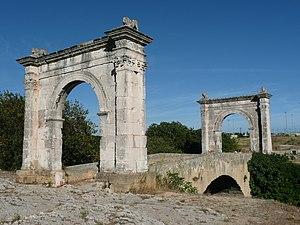
Pont Flavien, un pont romain à Saint-Chamas (France)
Le Pont Flavien est un antique pont romain placé sur la voie romaine reliant Marseille à Arles, dans le prolongement de la via Aurelia. Il enjambe la Touloubre à l'entrée de Saint-Chamas dans les Bouches-du-Rhône. Il porte le nom de son promoteur, un certain Claudius Donnius Flavius. Le pont Flavien fait l'objet d'un classement au titre des monuments historiques par la liste de 1840.
Cet article recense les monuments historiques des Bouches-du-Rhône, en France.
Saint-Chamas est une commune française située dans le département du Bouches-du-Rhône en région Provence-Alpes-Côte d'Azur. Elle fait partie de la métropole d'Aix-Marseille-Provence.